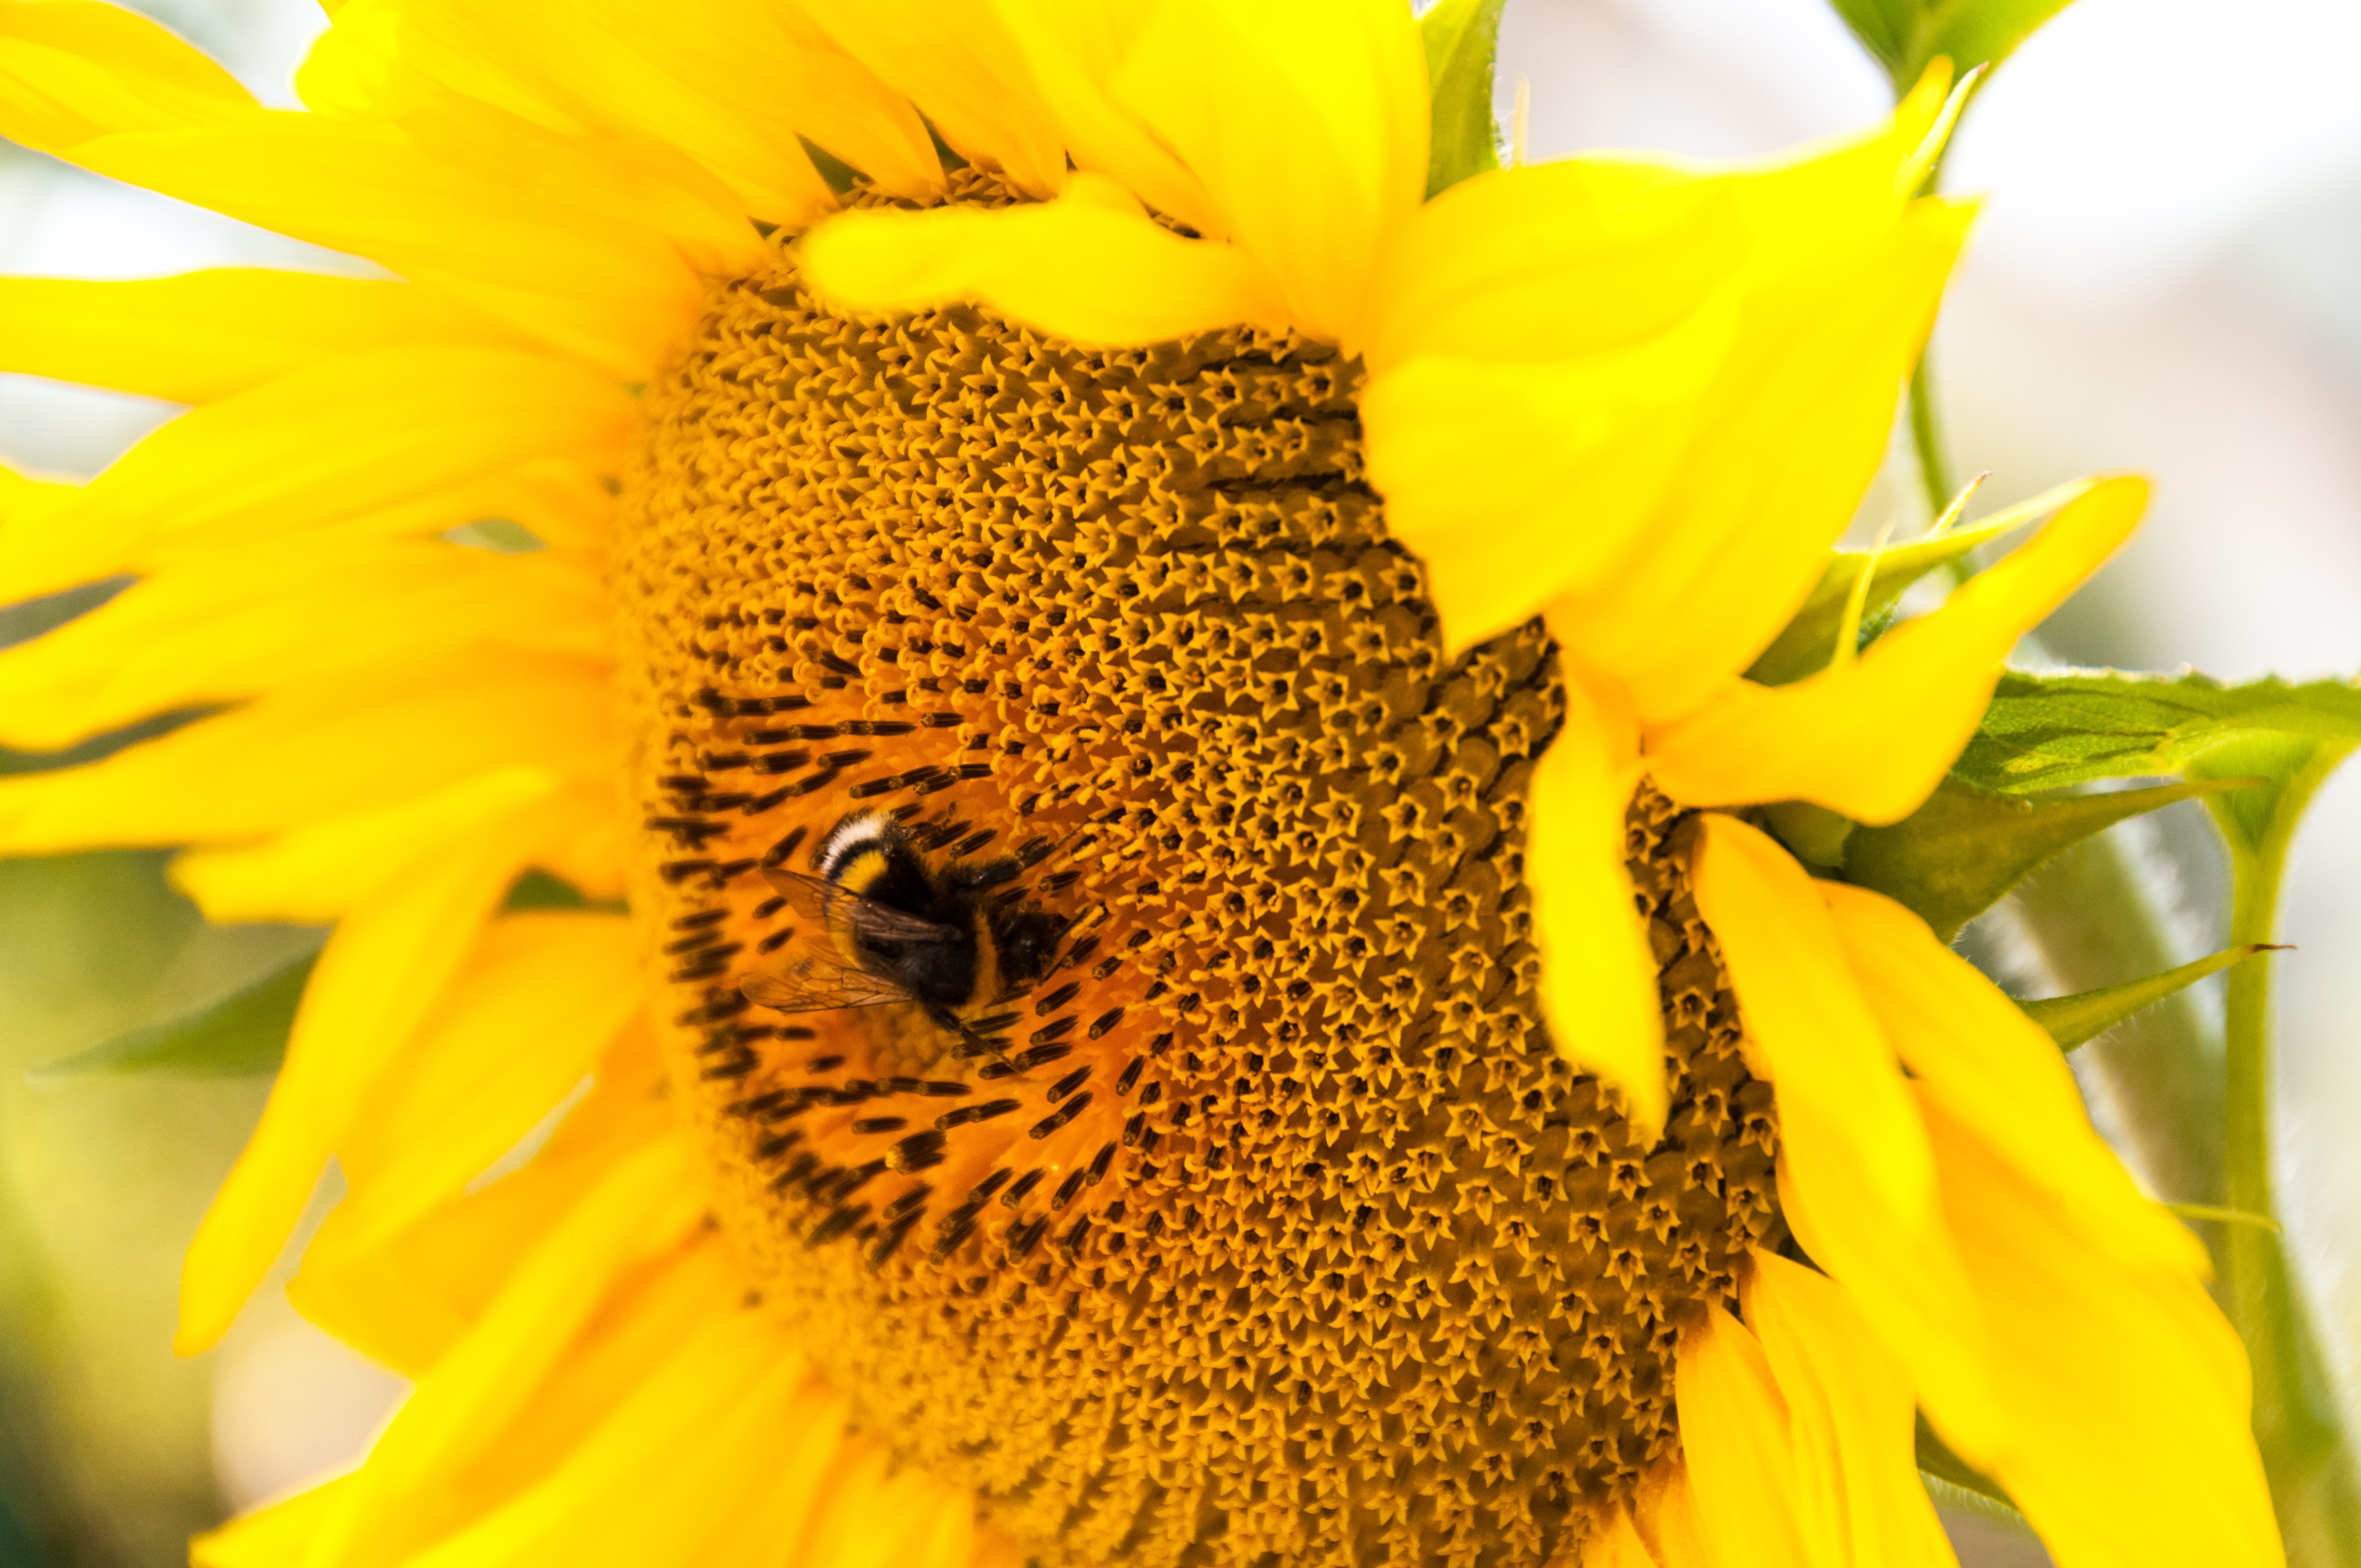
nature, plant, flower, petal, environment, pollen, pollination, insect, botany, yellow, agriculture, flora, fauna, sunflower, invertebrate, close up, bee, vegetarian food, nectar, macro photography, flowering plant, honey bee, daisy family, sunflower seed, plant stem, land plant, membrane winged insect